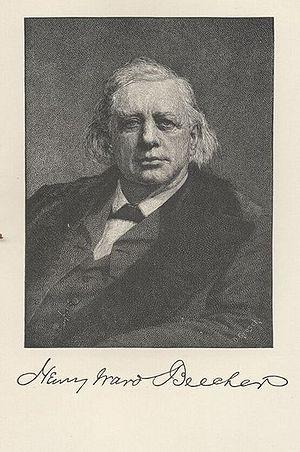
Henry Ward Beecher est un célèbre pasteur abolitionniste américain qui contribua en 1854 à la croisade du Kansas en organisant des souscriptions pour armer les abolitionnistes.